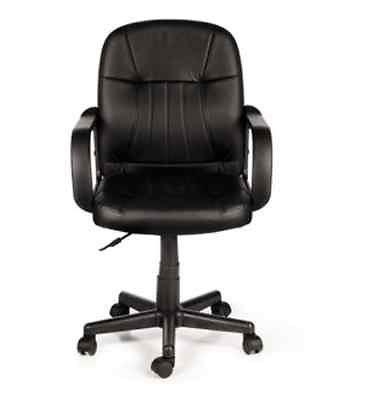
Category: chair